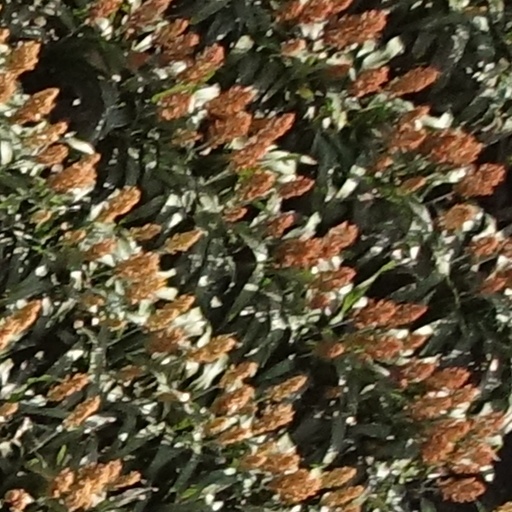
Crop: sorghum